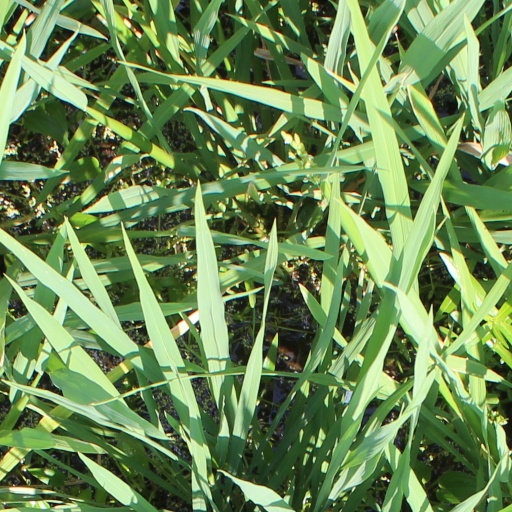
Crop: rice